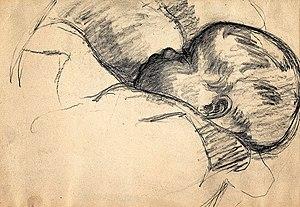
Étude de bébé. le dessin de Jean-Baptiste-Armand Guillaumin.
Armand Guillaumin est un peintre, lithographe et dessinateur français, né le 16 février 1841 à Paris, et mort le 26 juin 1927 à Orly.